Frederick A. Poth Houses

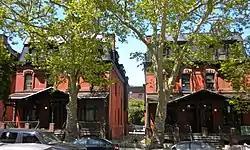
Frederick A. Poth Houses, May 2010

Frederick A. Poth Houses is a set of four historic homes located in the Powelton Village neighborhood of Philadelphia, Pennsylvania. They were built in 1890, and consist of three double houses and a half double. The buildings are built of brick, with limestone trim and mansard roofs in the German Gothic-style. They feature elaborately decorated dormers, balcony-like projections, and spidery porches.